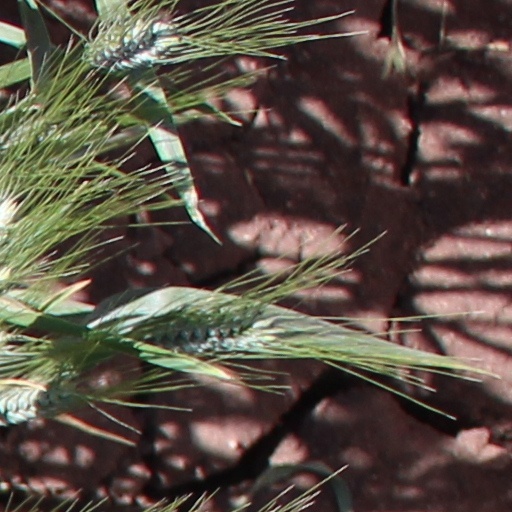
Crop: wheat